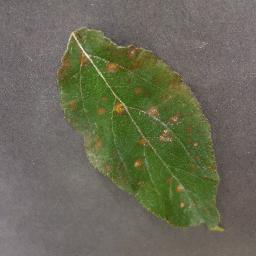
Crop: apple
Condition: cedar_rust